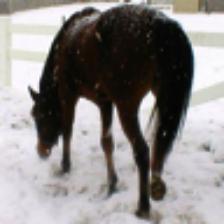
Label: NonHuman